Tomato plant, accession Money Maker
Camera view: bottom (45 deg); turntable rotation: 150 degrees
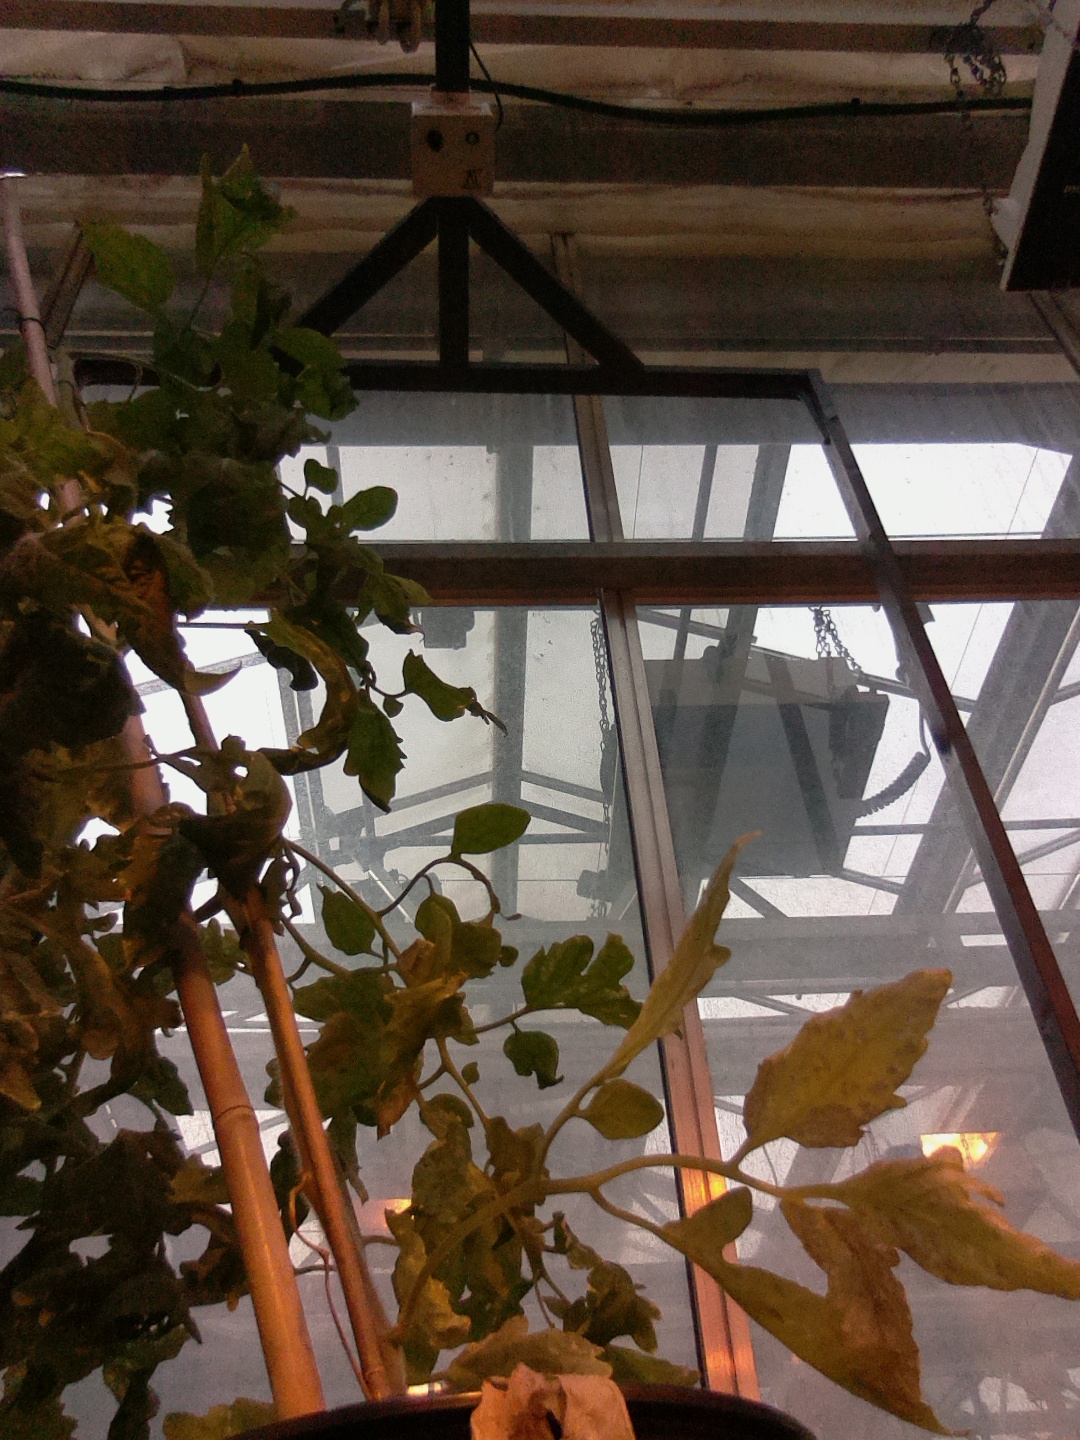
BBCH growth stage 73: 30%-40% of final fruit size